Whataburger

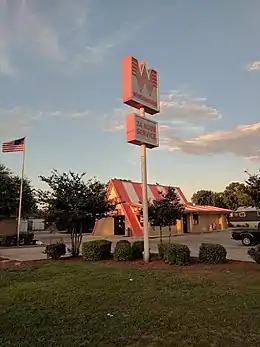
Whataburger restaurant in Austin, Texas

Whataburger is an American regional fast food restaurant chain, headquartered and based in San Antonio, Texas, that specializes in hamburgers. Founded by Harmon Dobson and Paul Burton, it opened its first restaurant in Corpus Christi, Texas in 1950. Family-owned by the Dobsons until 2019, the chain is now managed by the private equity firm BDT & MSD Partners; the Dobson family still holds a small stake.